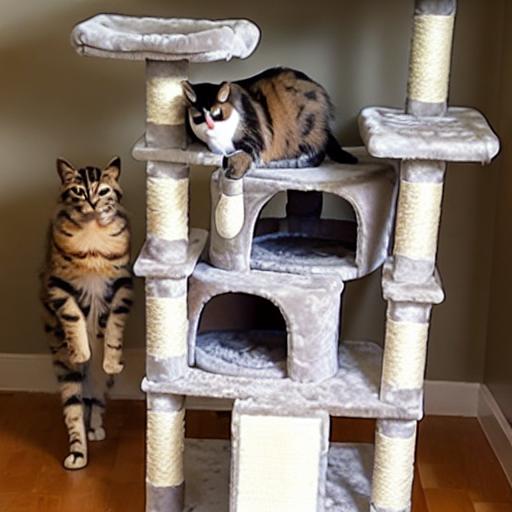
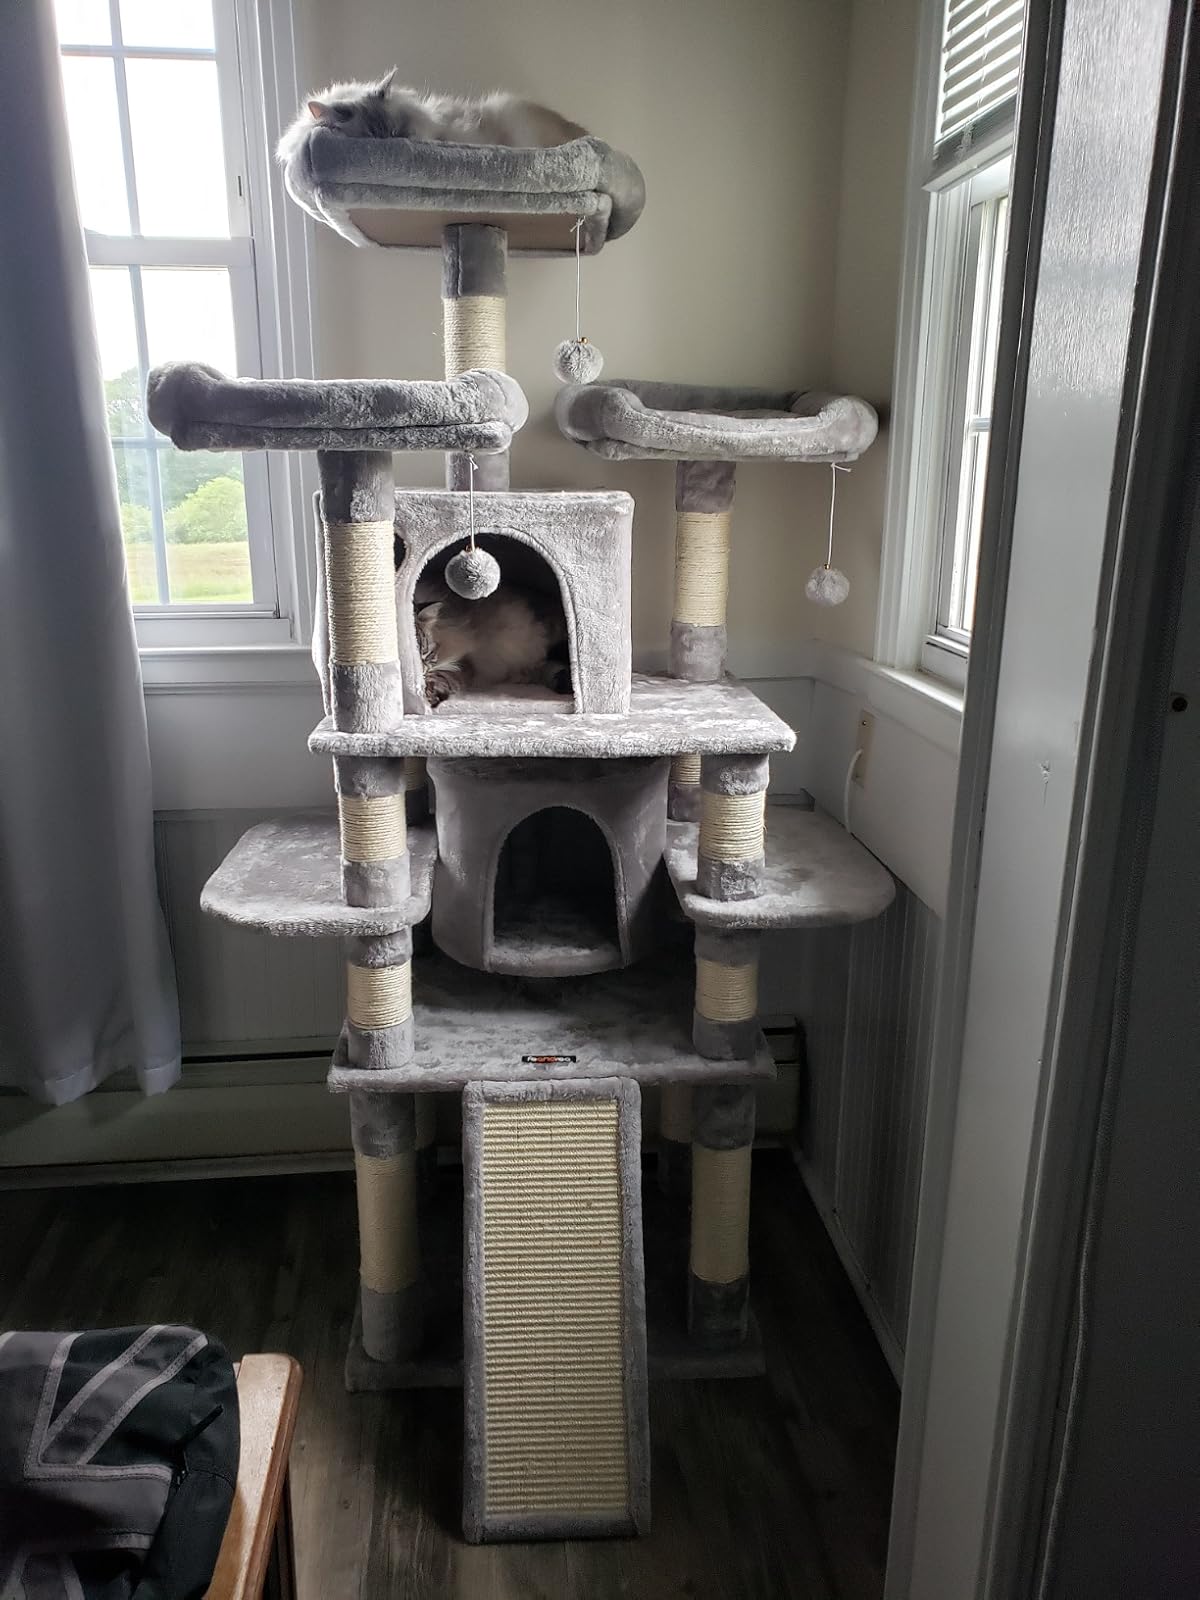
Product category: items_cat tree
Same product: no